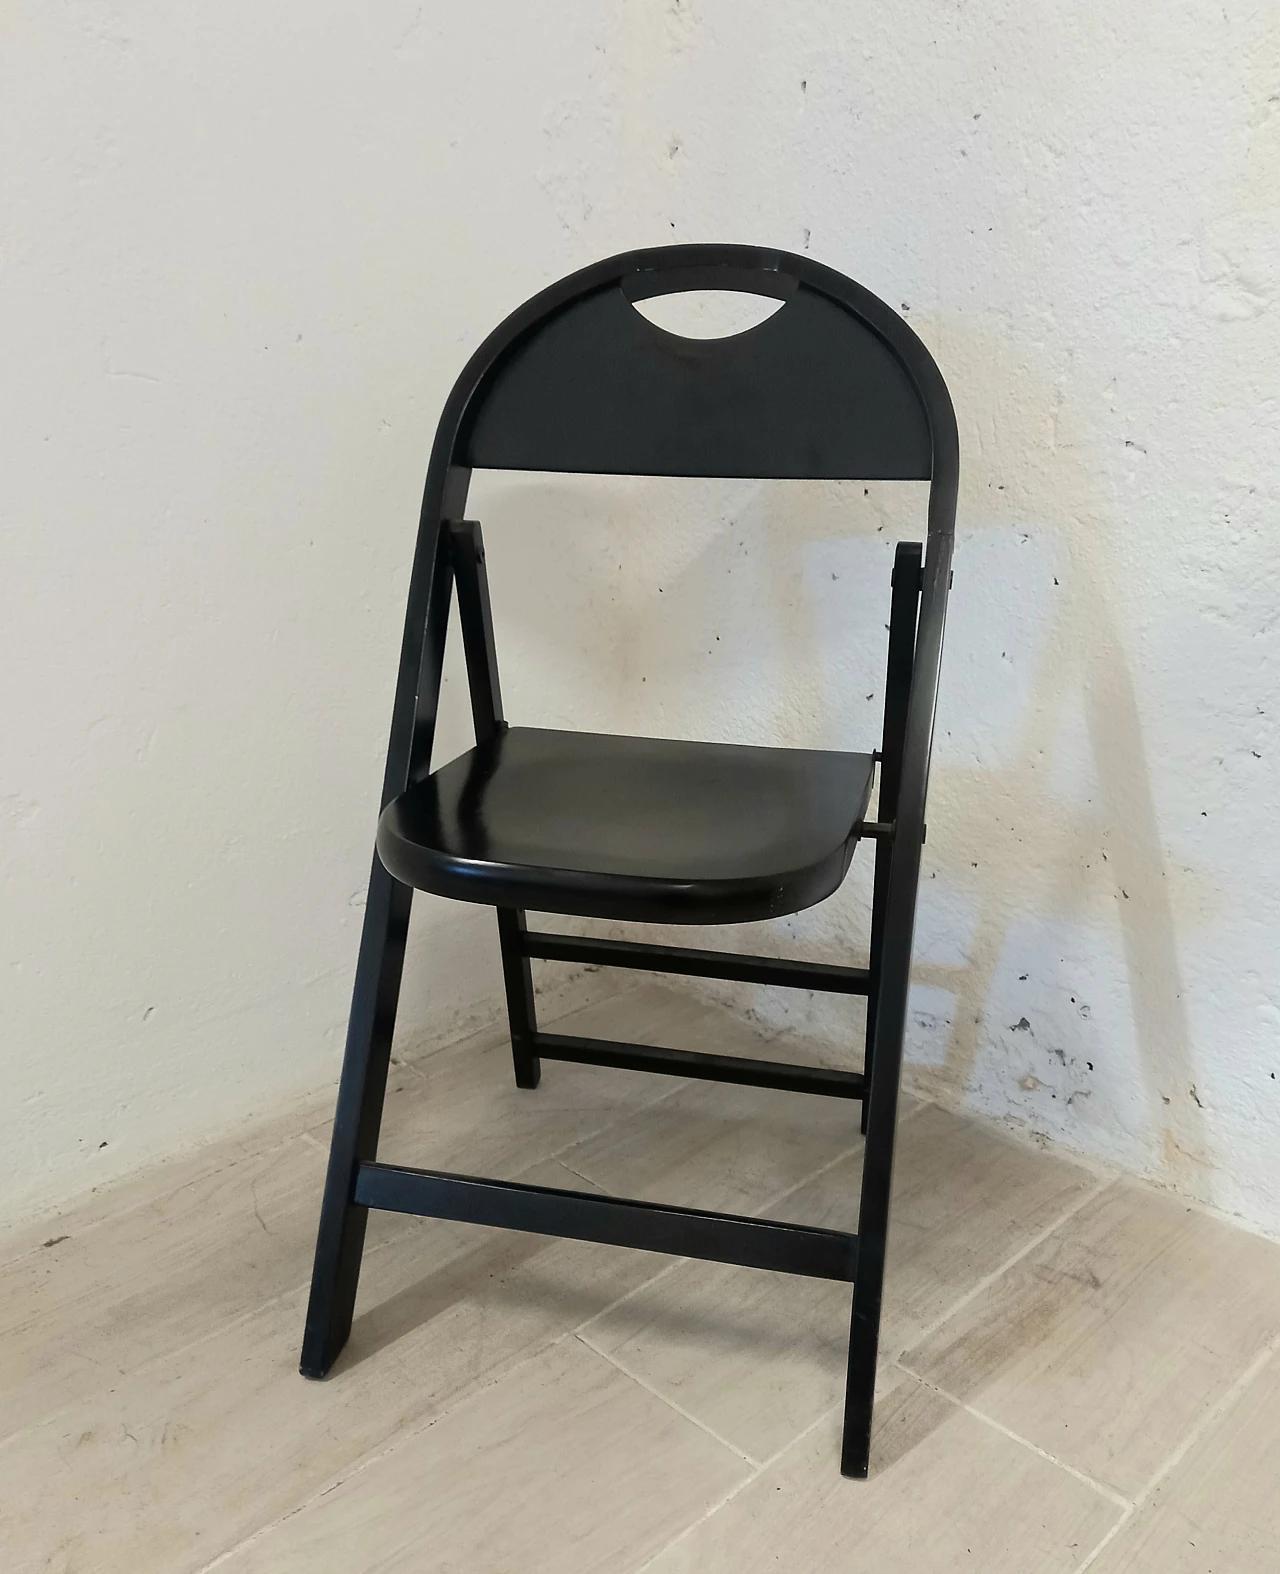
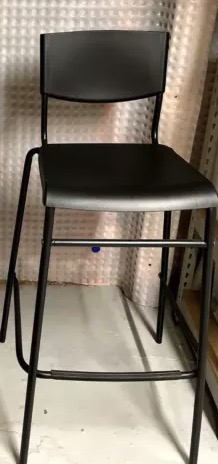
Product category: stool
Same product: no